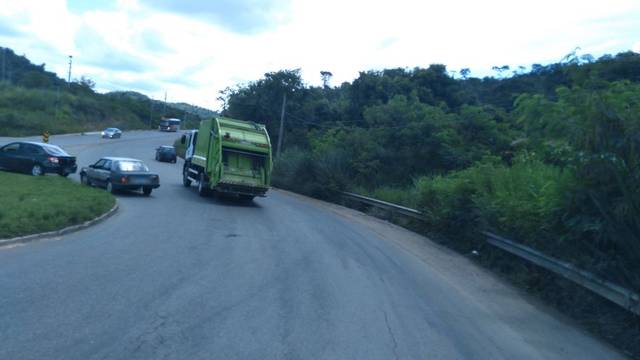
Region: Brazil
Coordinates: -19.877, -43.866